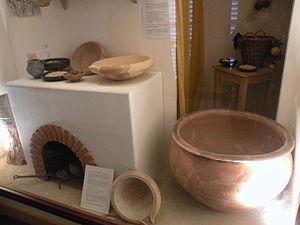
Musée de Thésée (Loir-et-Cher)
Tasciaca était une vicus, antique, caractérisée par un ensemble d'aménagements gallo-romains situés sur les communes de Thésée, Pouillé et Monthou-sur-Cher, de part et d’autre du Cher, dans le département français de Loir-et-Cher en région Centre-Val de Loire.